Hinlopen Strait

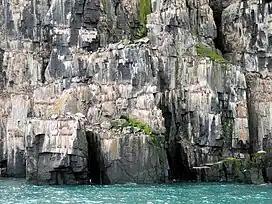
Alkefjellet cliffs in Hinlopen Strait, covered with guillemots.

The Hinlopen Strait is the strait between Spitsbergen and Nordaustlandet in Svalbard, Norway. It is long and wide. The strait is difficult to pass because of pack ice. It is believed to have been named after Thijmen Jacobsz Hinlopen.